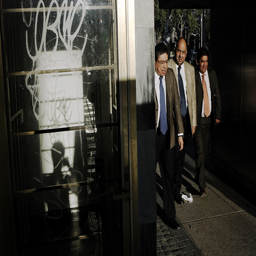
A few men in suits and ties walking up a sidewalk.
A group of men walking down a hall together.
Three men in ties and jackets having their picture taken while walking.
A group of men that are standing together.
Three men in suits who are walking together.